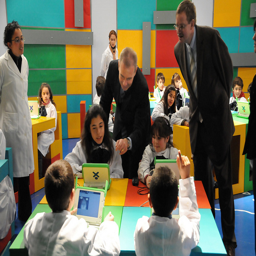
a person wearing a suit talking to a child
A group of adults watching children at a table.
A group of students in white lab coats being observed by two men in suits.
Some adults looking at kids using small computers.
Instructors assisting children on computers in a colorful room.